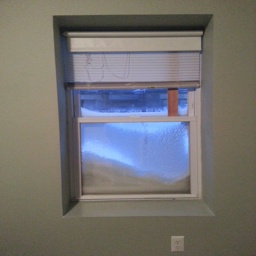
height of the snow at one of our windows